Catherine O'Hara

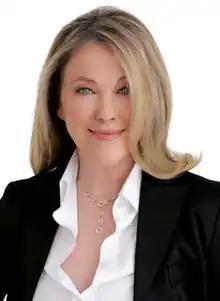
O'Hara in 2005

O'Hara started her comedy career in 1974 as a cast member of The Second City in her hometown, Toronto. She was an understudy for Gilda Radner until Radner left for "Saturday Night Live". Two years later, this theatre troupe created the sketch comedy show "SCTV", for which O'Hara became a regular performer. In the late 1970s, she provided voice-overs for a number of cartoons, work which would continue throughout her career. During a short time in the early 1980s when "SCTV" was in between network deals, she was hired to replace Ann Risley when "Saturday Night Live" was being retooled in 1981. However, she quit the show without appearing on air, choosing to go back to "SCTV" when the show signed on with NBC.